William Row

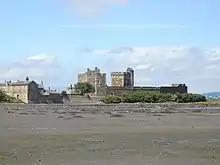
Blackness Castle

He was a member of the assembly held in 1602, and also joined in the protest against the proposed restoration of episcopacy, which was presented at the first session of the parliament which met at Perth on 1 July 1606. In 1607 he was moderator of the synod held at Perth, to which James VI sent the captain of his guards, Lord Scone, to compel the acceptance of a permanent moderator. Scone threatened Row that if he opposed the scheme ten or twelve of his guards would discharge their culverins at him. Row, nothing daunted, preached from ten till two, bitterly inveighing against the proposed appointment. Scone did not understand Latin, but, on being informed of Row's meaning, severely rebuked him. He was ultimately put to the horn, and summoned before the privy council. Failing to appear, in June 1607 he was arrested and imprisoned in Blackness Castle (ib. vii. 349n., 350n., 385–91, 522, viii. 7, 421, 434, ix. 258). On the petition of the assembly he was released in June 1614, and in 1624, through the favour of Alexander Lindsay, Bishop of Dunkeld, patron of the parish, and an old fellow-student of Row, his son William was appointed his assistant and successor. It is said that he refused, even under these circumstances, to recognise the ecclesiastical supremacy of his old friend, placing their former regent, John Malcolm, now minister of Perth, at the head of his table, instead of the bishop. Row died in October 1634.